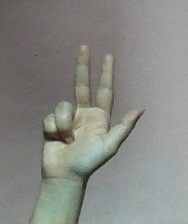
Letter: al